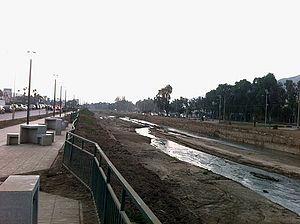
Le río Copiapó est un fleuve chilien de la région d'Atacama. Débutant à la confluence des río Jorquera et Pulido, le río Copiapó parcourt 2,5 km avant de recevoir les eaux du río Manflas. Le long de ses 162 km, le fleuve coule vers le nord-ouest, traversant les villes de Tierra Amarilla et Copiapó, jusqu'à ce se jeter dans l'océan Pacifique. Son bassin présente un relief très irrégulier et accidenté, alternant principalement entre des vallées transversales.